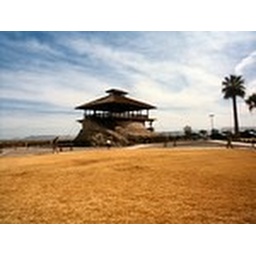
The main guard tower built over a huge water tank. Water was pumped up from the Colorado River.